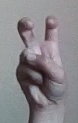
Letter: toot